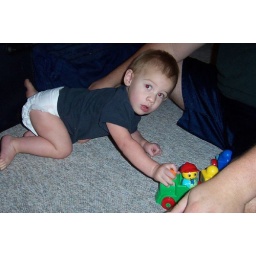
Joshua plays with his new Legos train at home in Florida